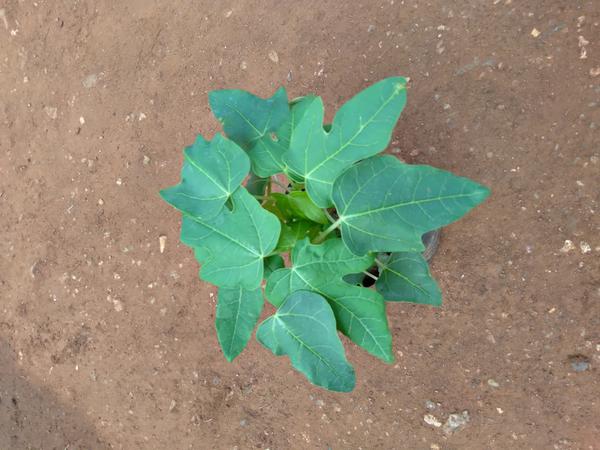
Plant: Pappaya